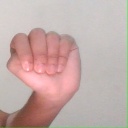
अक्षर: ठ